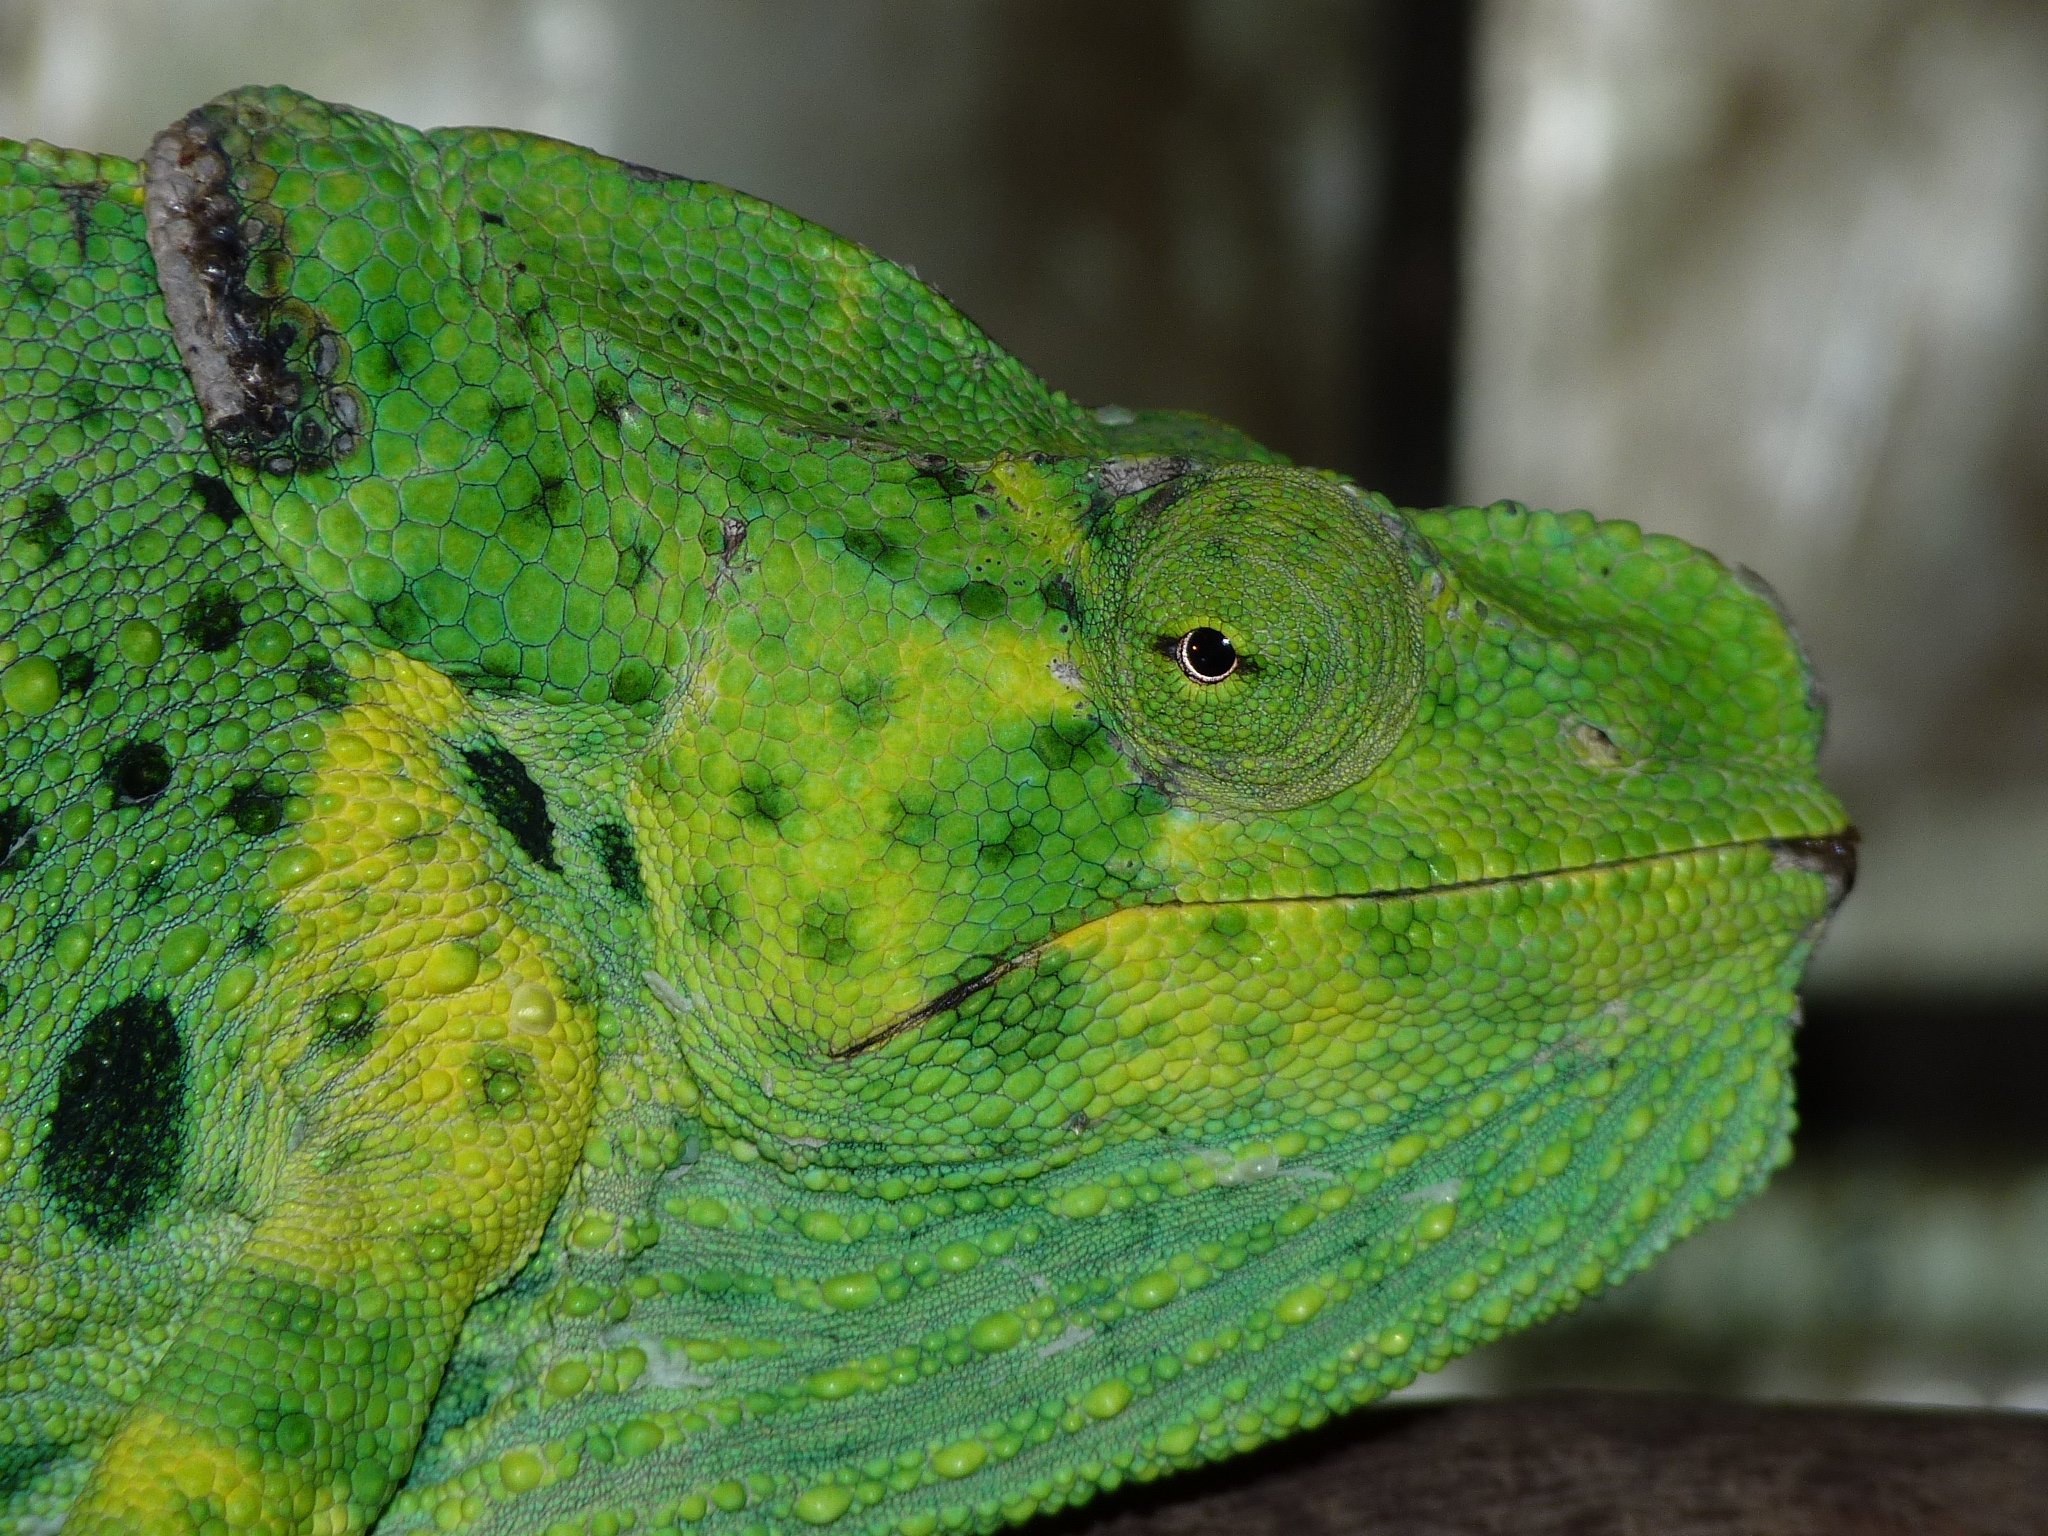
animal, wildlife, green, reptile, close, fauna, lizard, green lizard, chameleon, chamaeleonidae, eye, head, vertebrate, macro photography, lacerta, dactyloidae, scaled reptile, lacertidae, african chameleon, american chameleon, chamaeleo chamaeleon, common chameleon, european chameleon